Sports in Canada

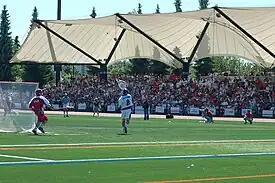
A lacrosse game between Canada and the United States at the 2008 U-19 World Lacrosse Championship.

The First Nations began playing the sport more than 500 years ago. Today lacrosse not only remains an integral part of Indigenous culture, but is played by tens of thousands of people across Canada and the United States. From its origin as 'The Creator's Game' to the healthy popularity of the modern game, lacrosse has survived the test of time after treading down a long, controversial path that led it to become recognized as Canada's official national summer sport.